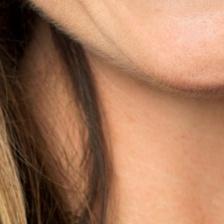
Label: faces